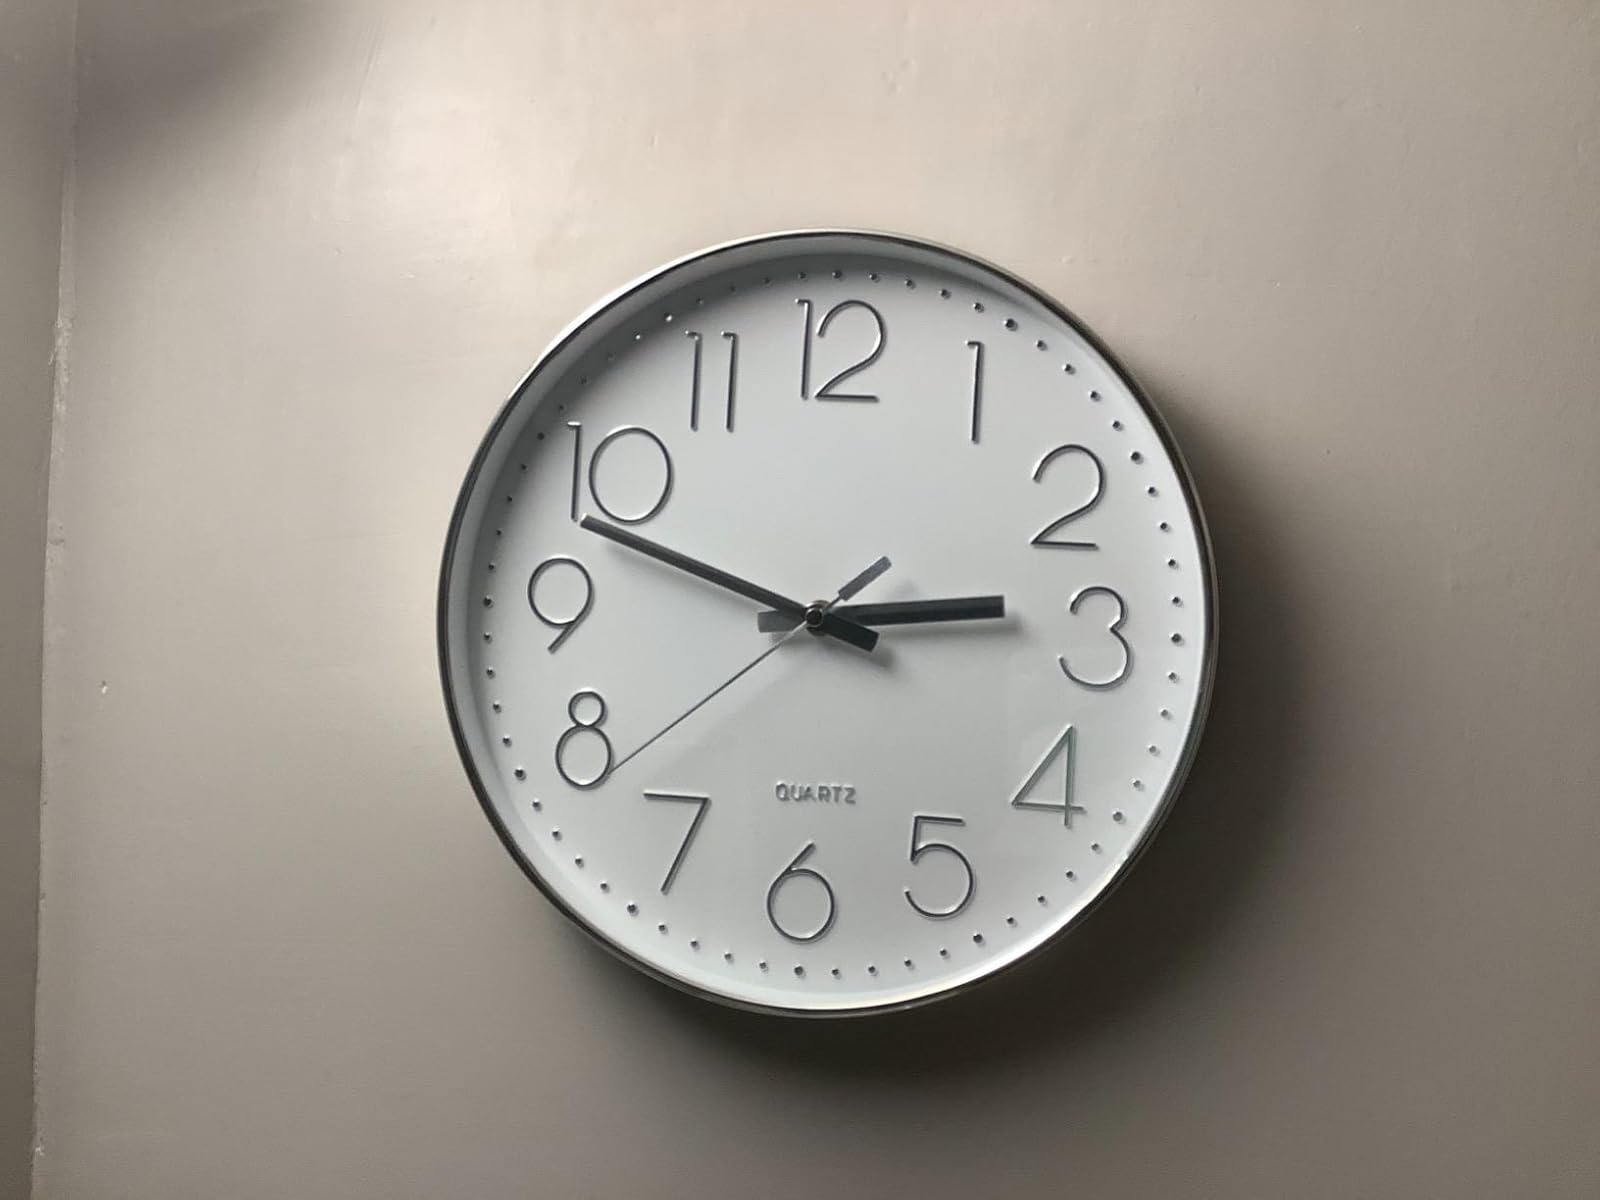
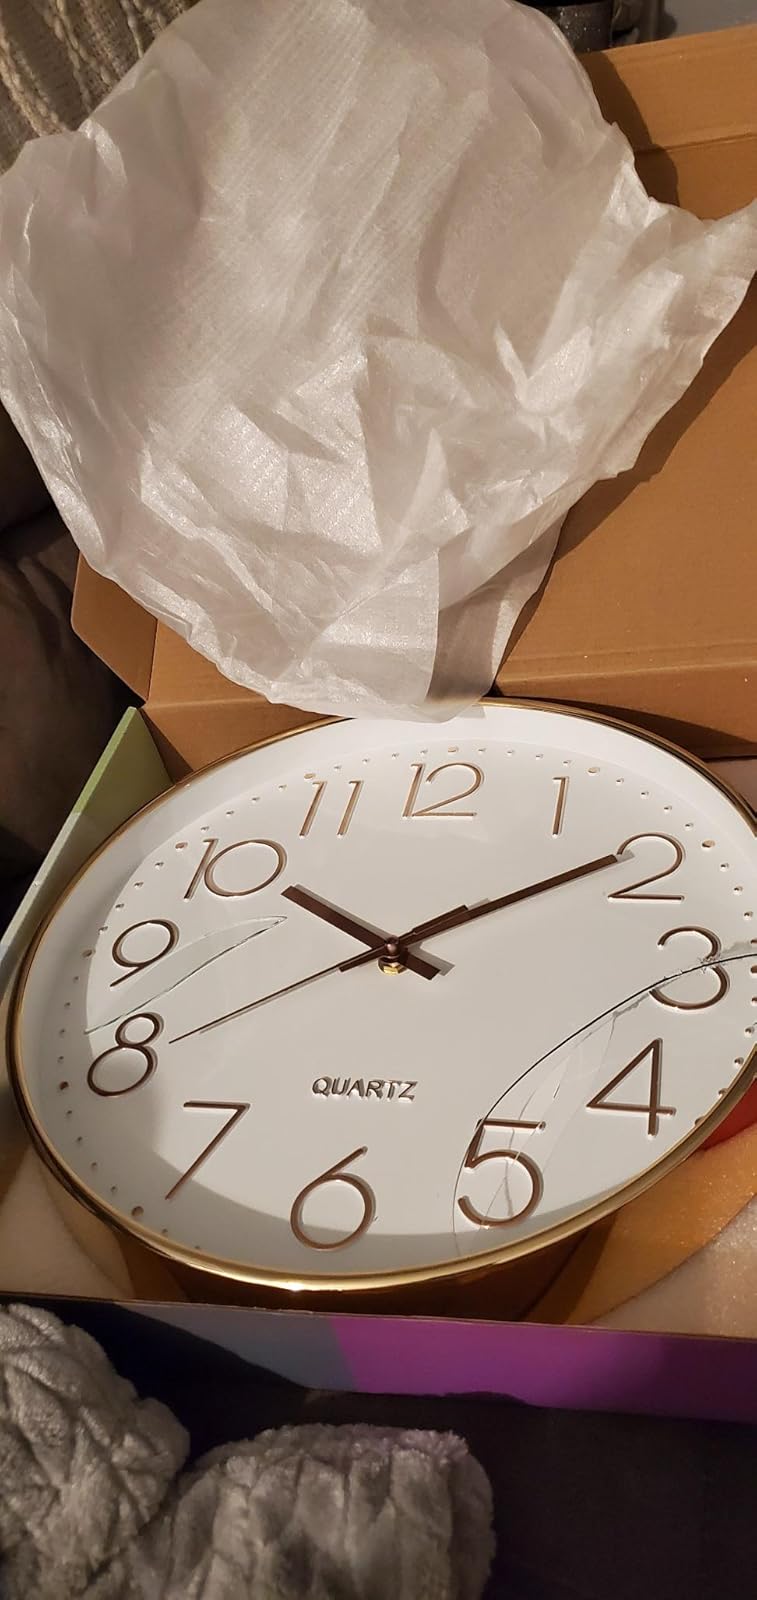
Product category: clock
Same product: no